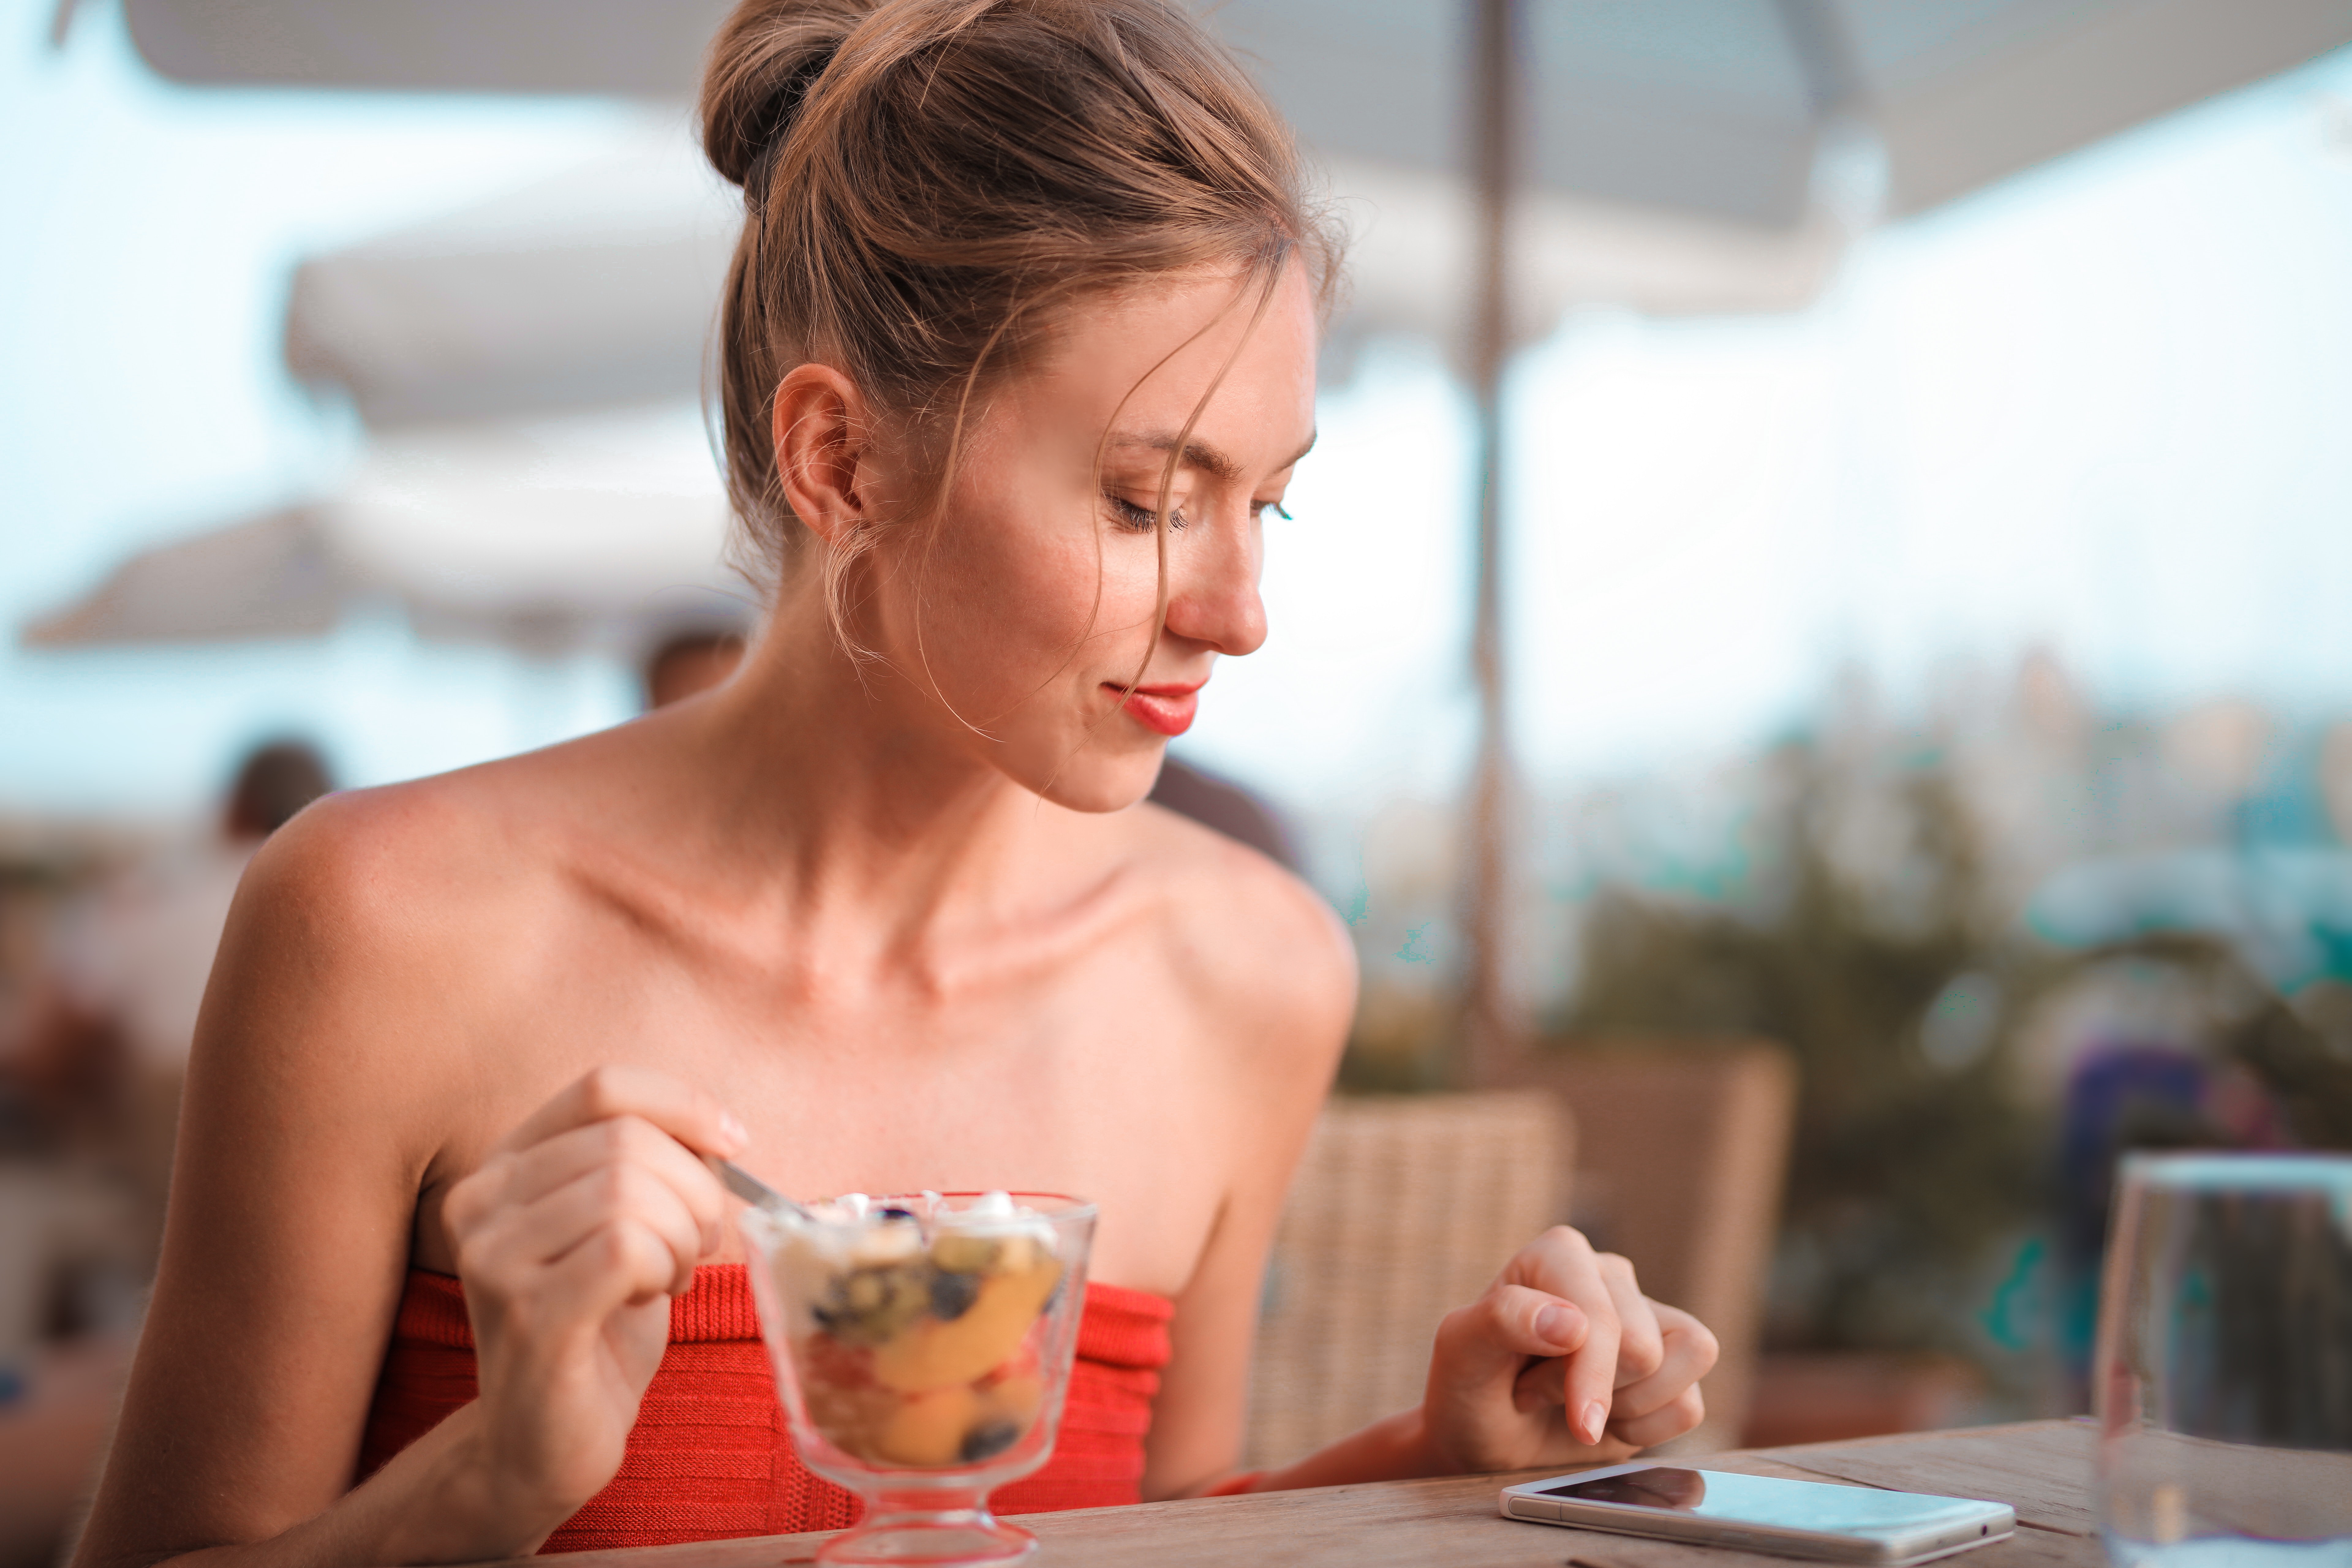
girl